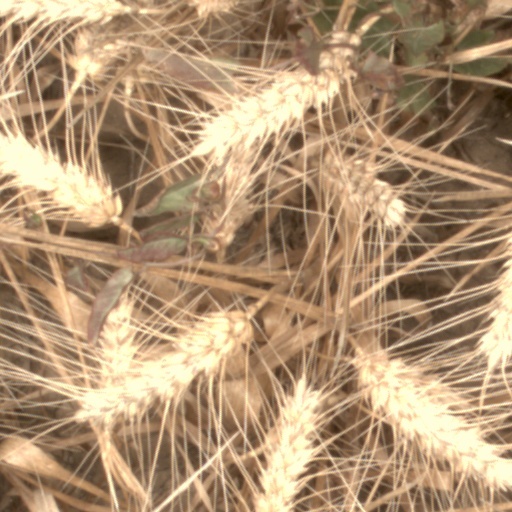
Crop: wheat